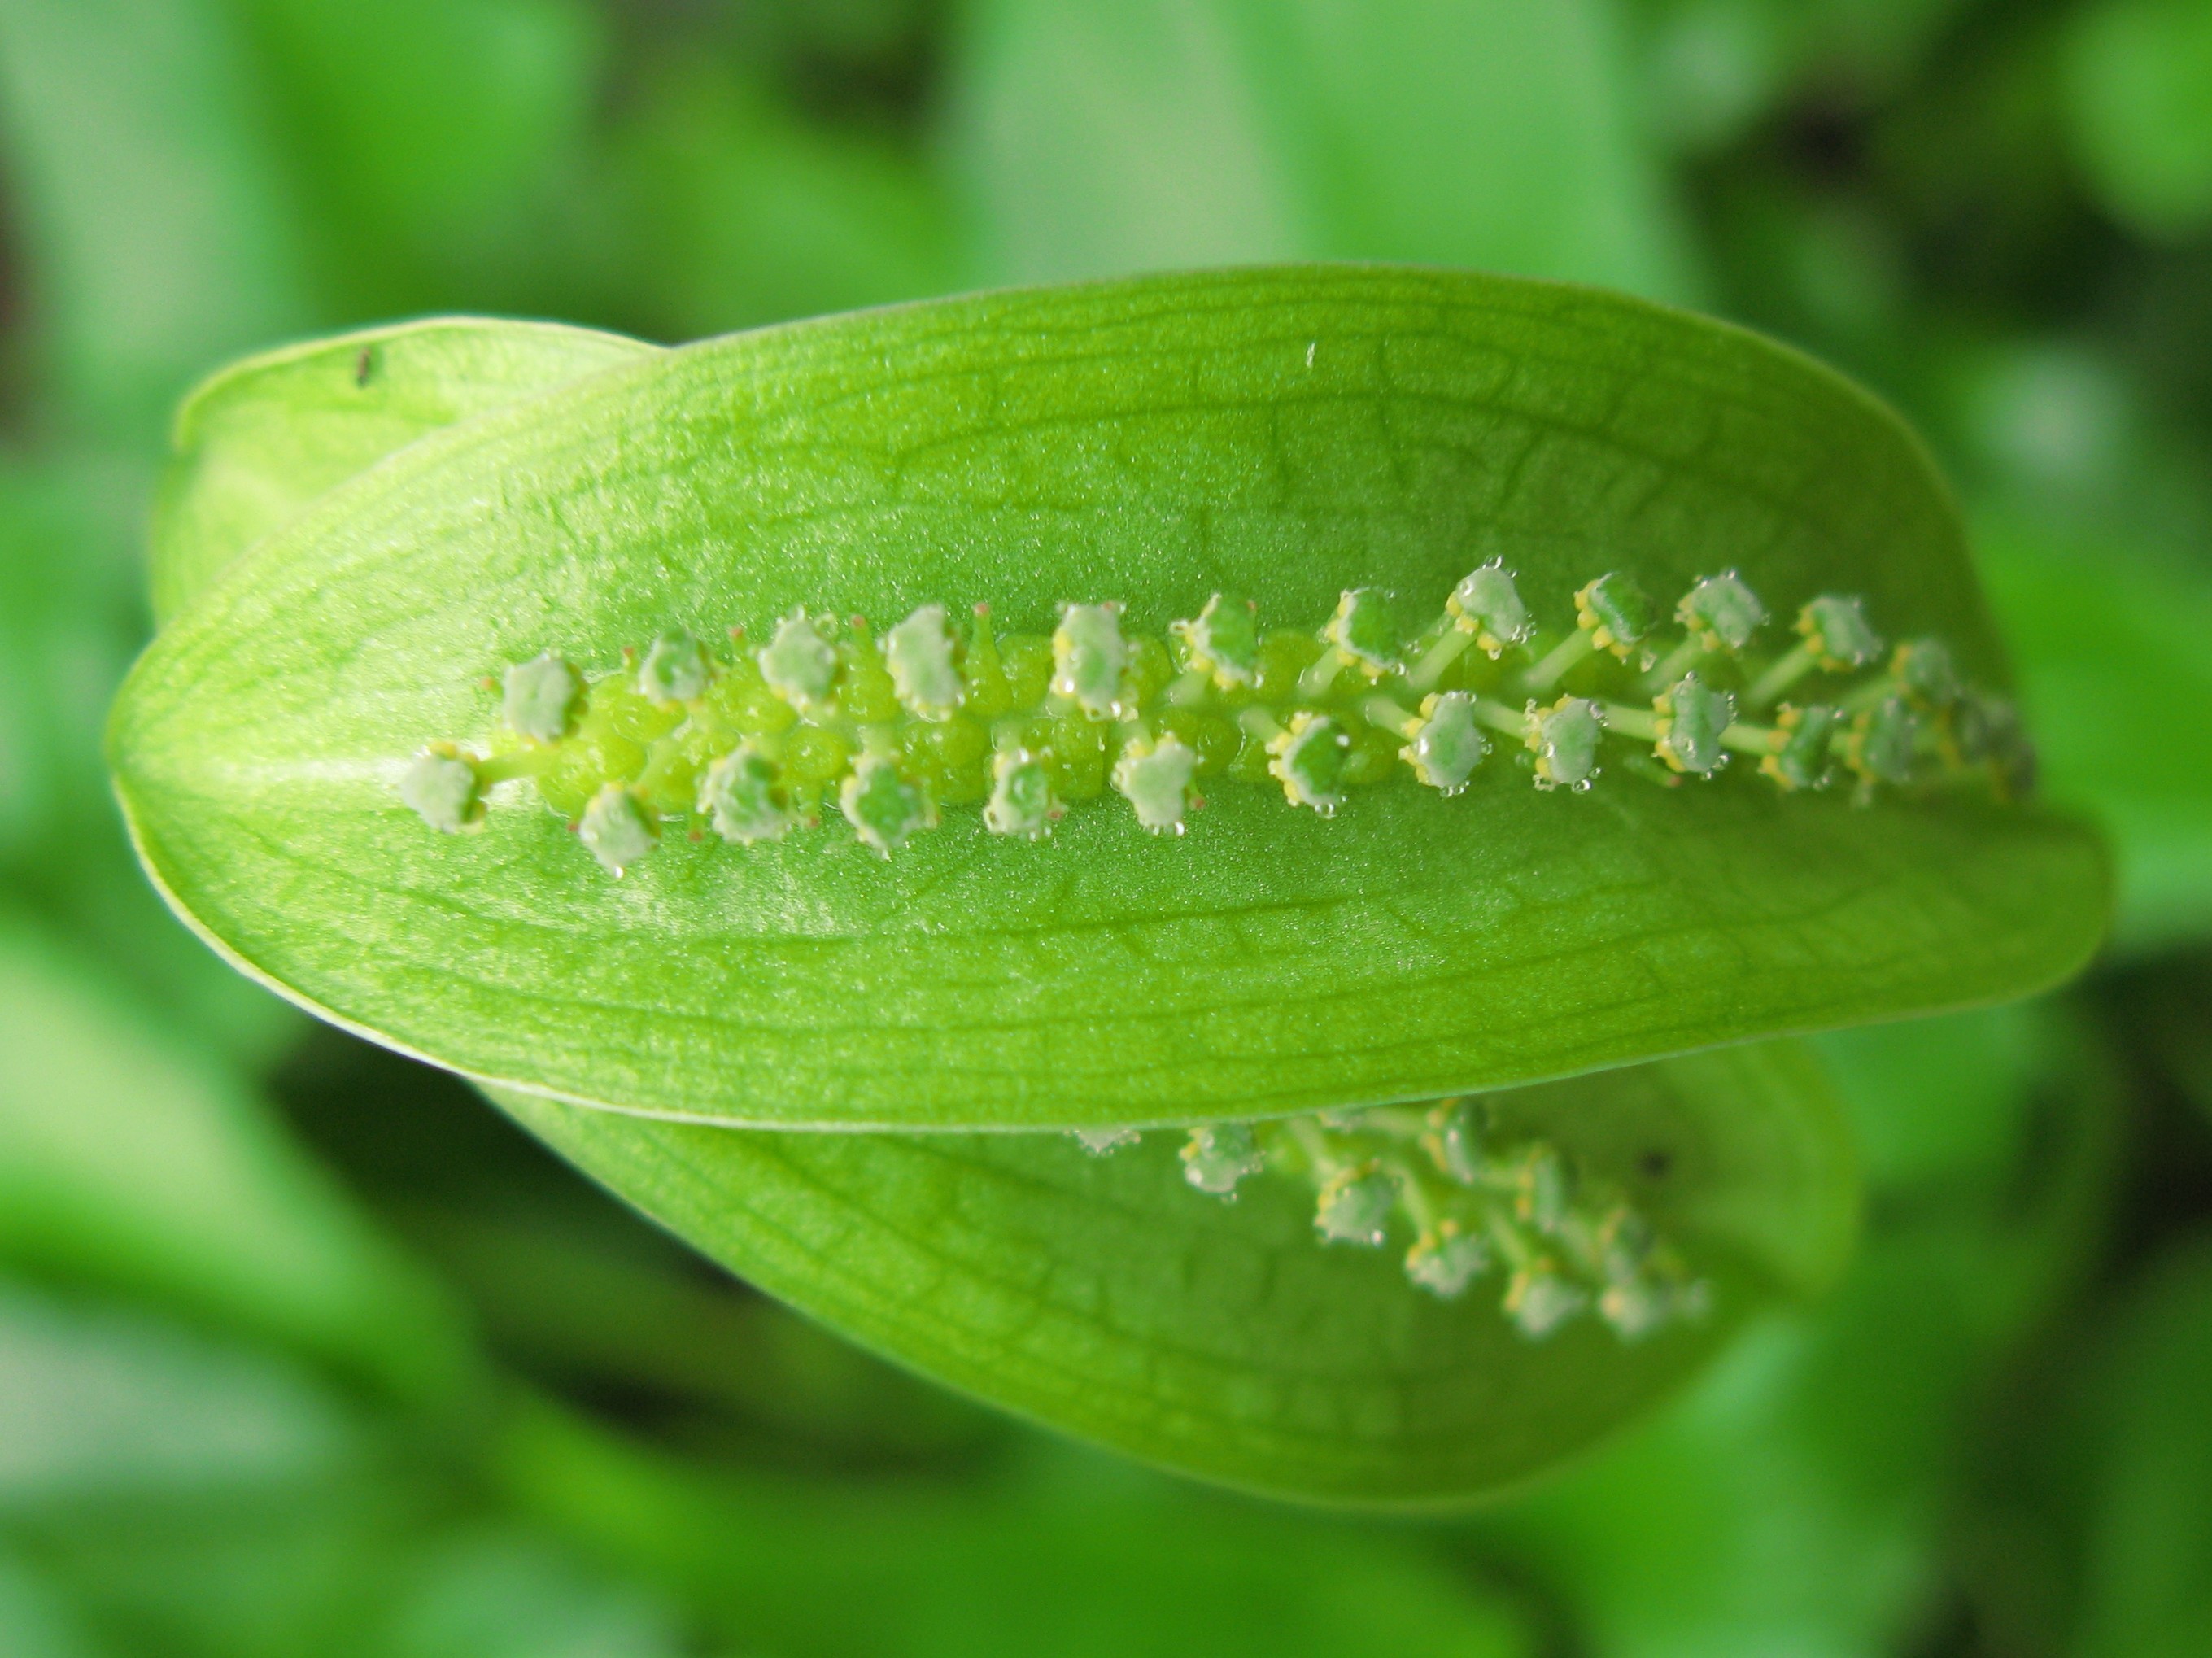
plant, leaf, flower, green, high, produce, botany, flora, close up, leaves, hires, hi, res, resolution, powershotg7, canong7, top30green, moisture, macro photography, flowering plant, plant stem, land plant